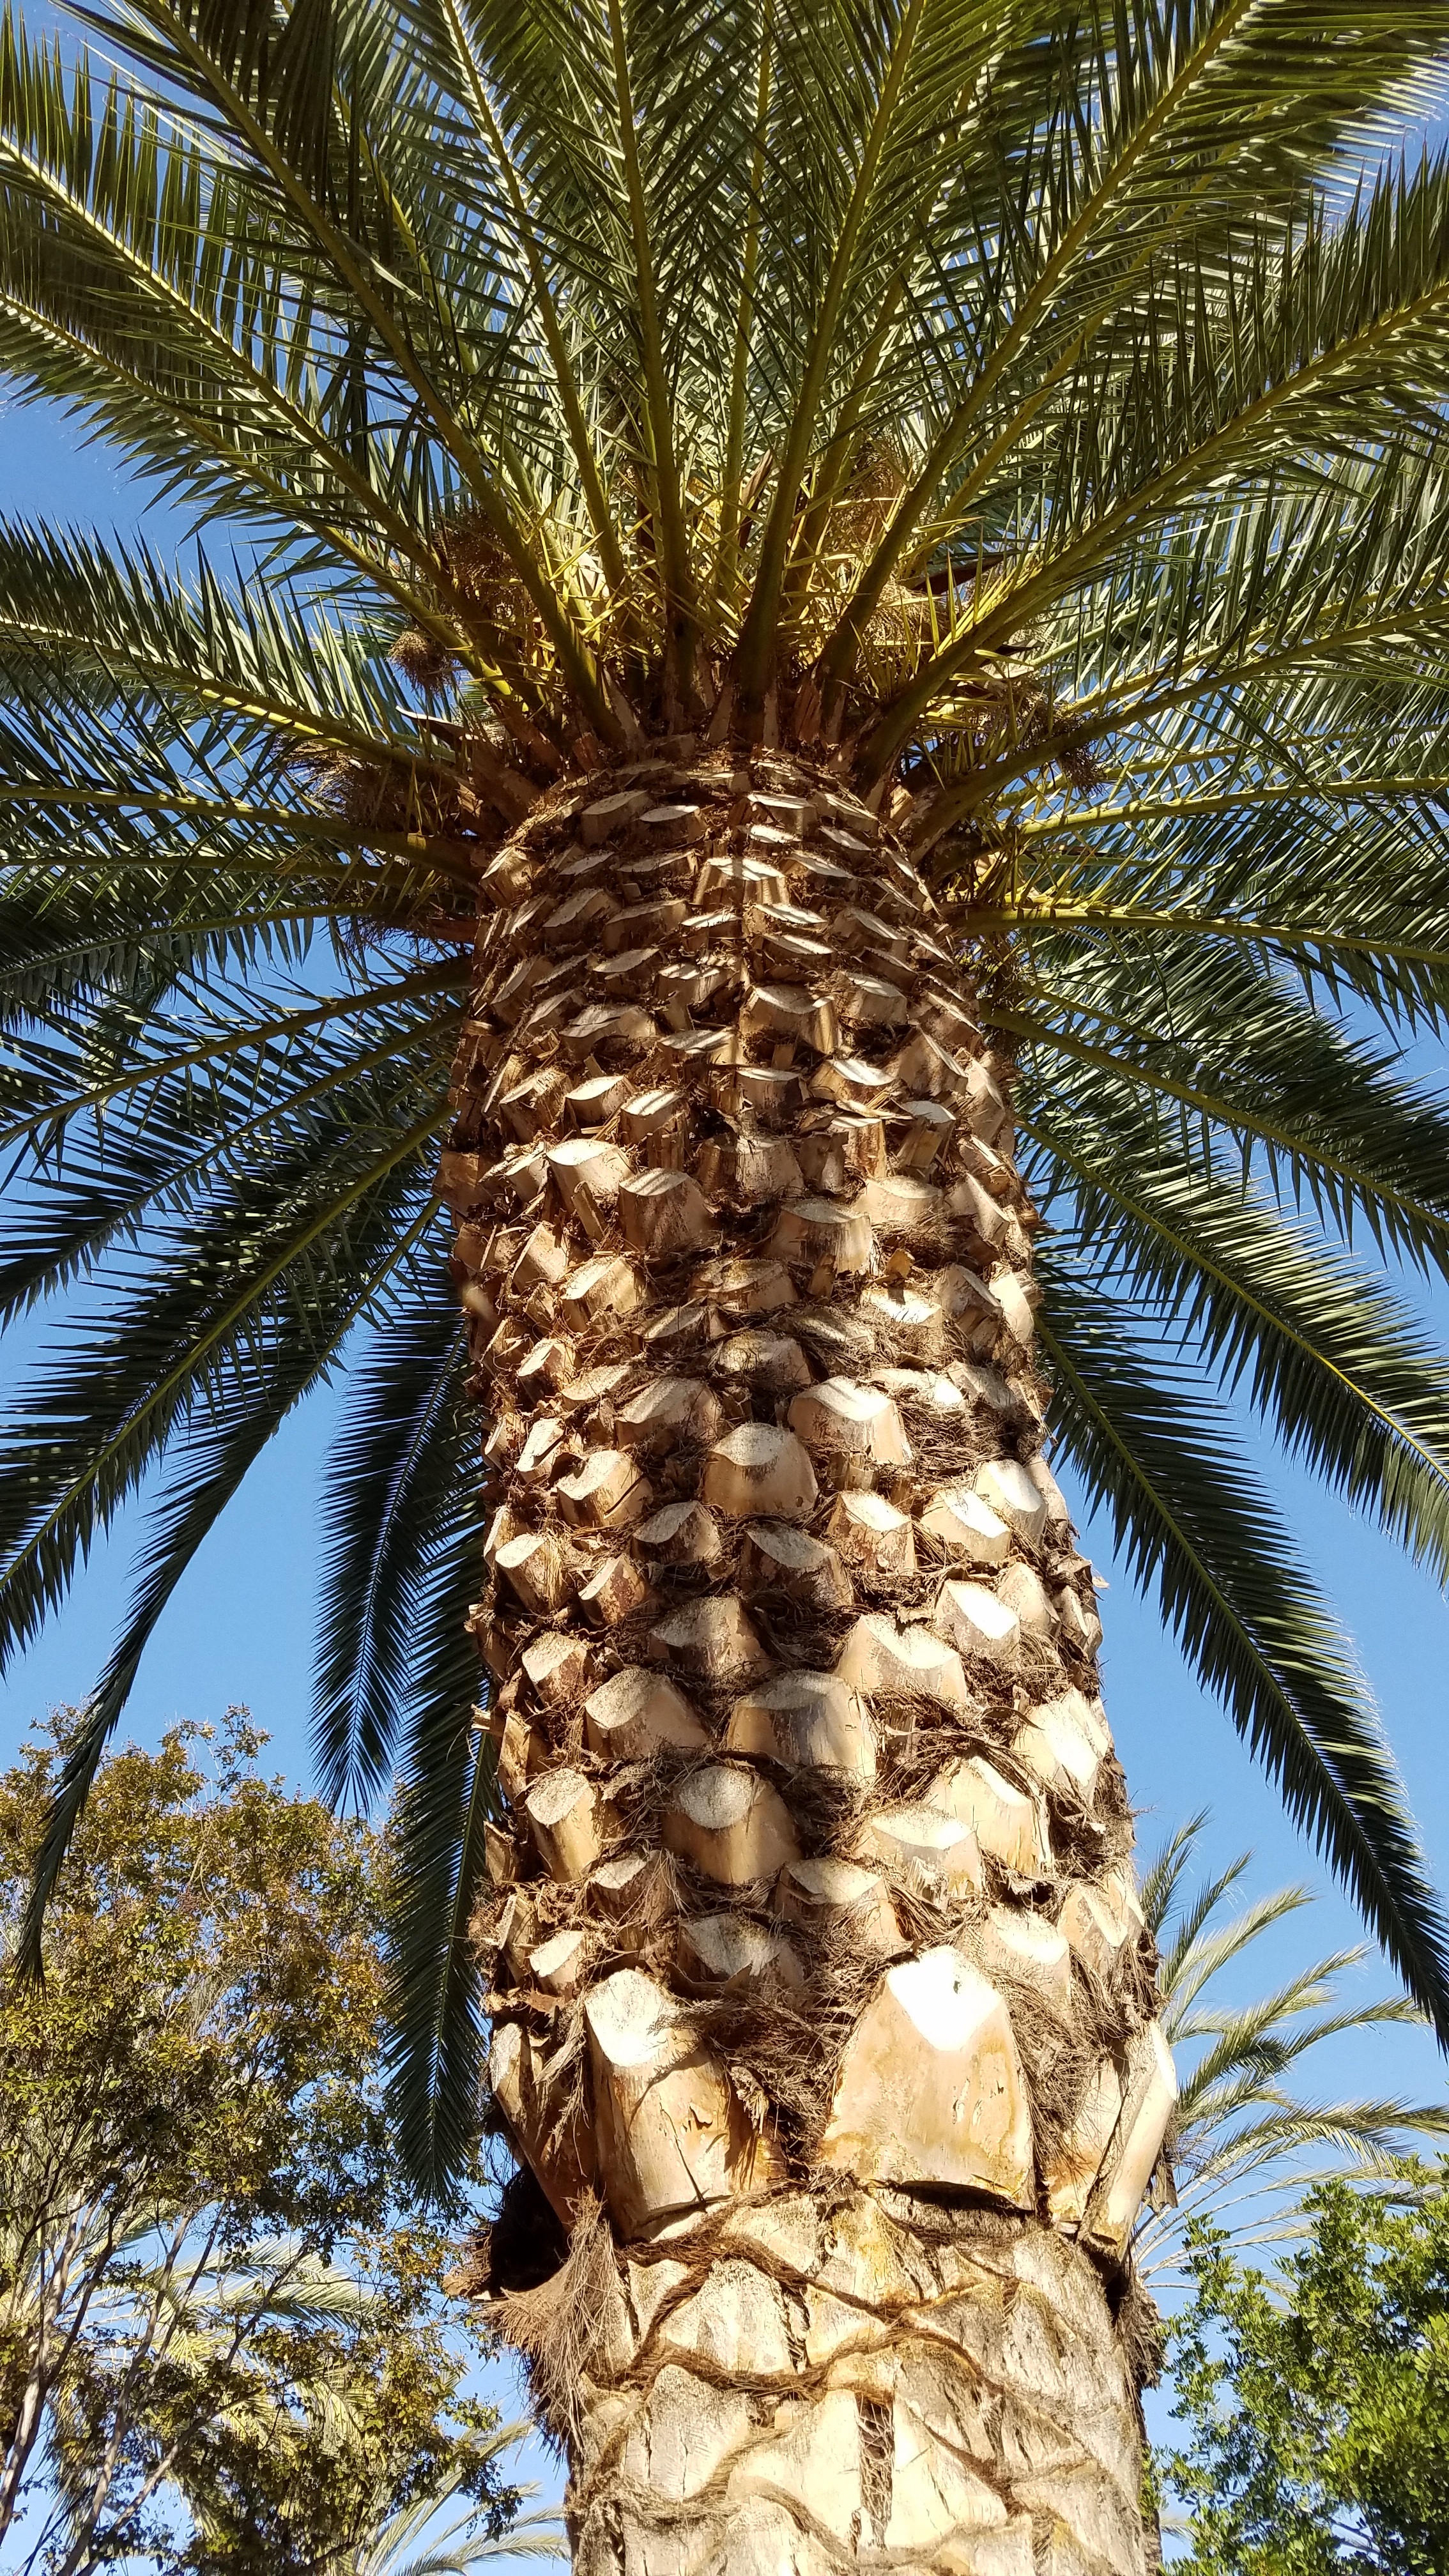
tree, plant, fruit, bark, food, palm, produce, tropical, botany, frond, flowering plant, date palm, woody plant, land plant, arecales, palm family, borassus flabellifer